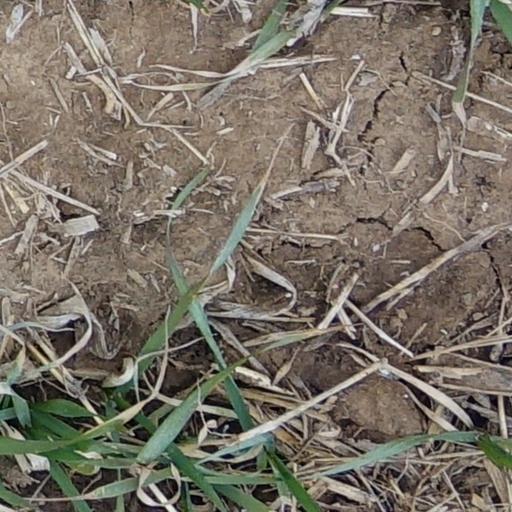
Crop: wheat